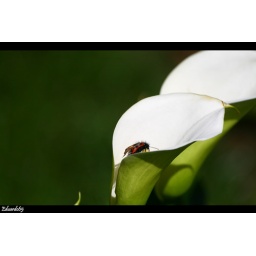
Insect eating in a cala flower